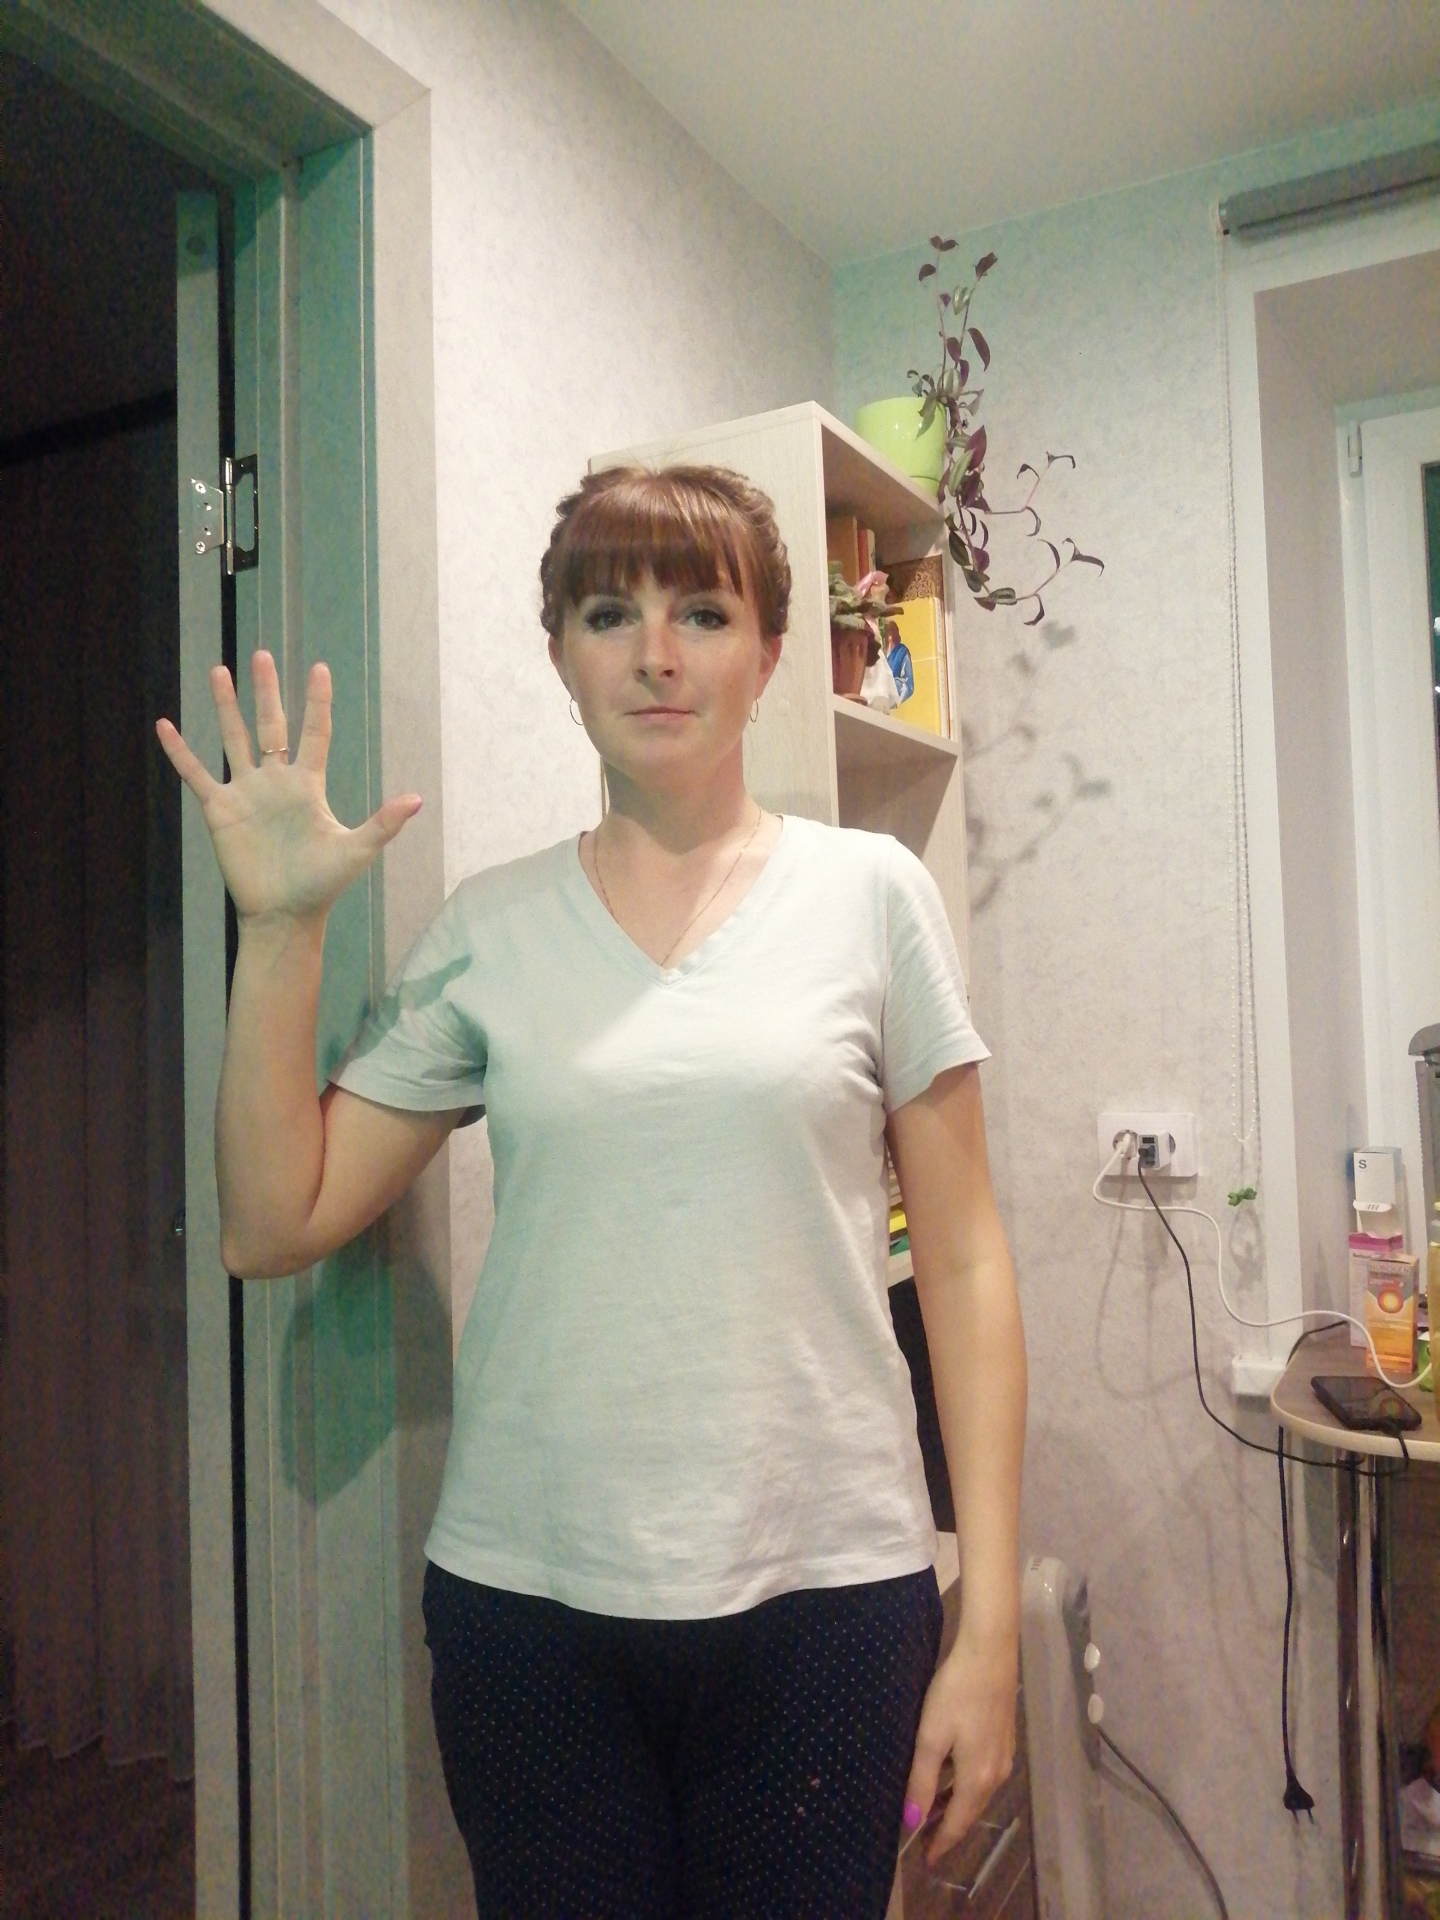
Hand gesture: palm